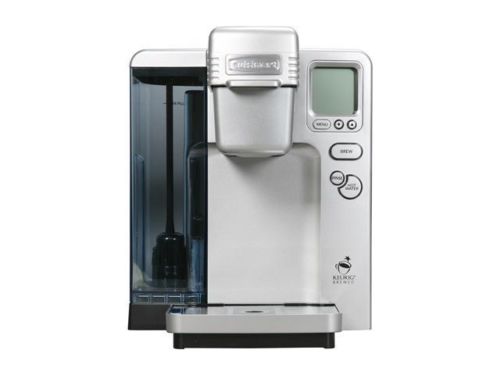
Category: coffee maker